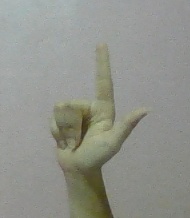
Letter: laam